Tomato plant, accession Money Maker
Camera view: bottom (45 deg); turntable rotation: 30 degrees
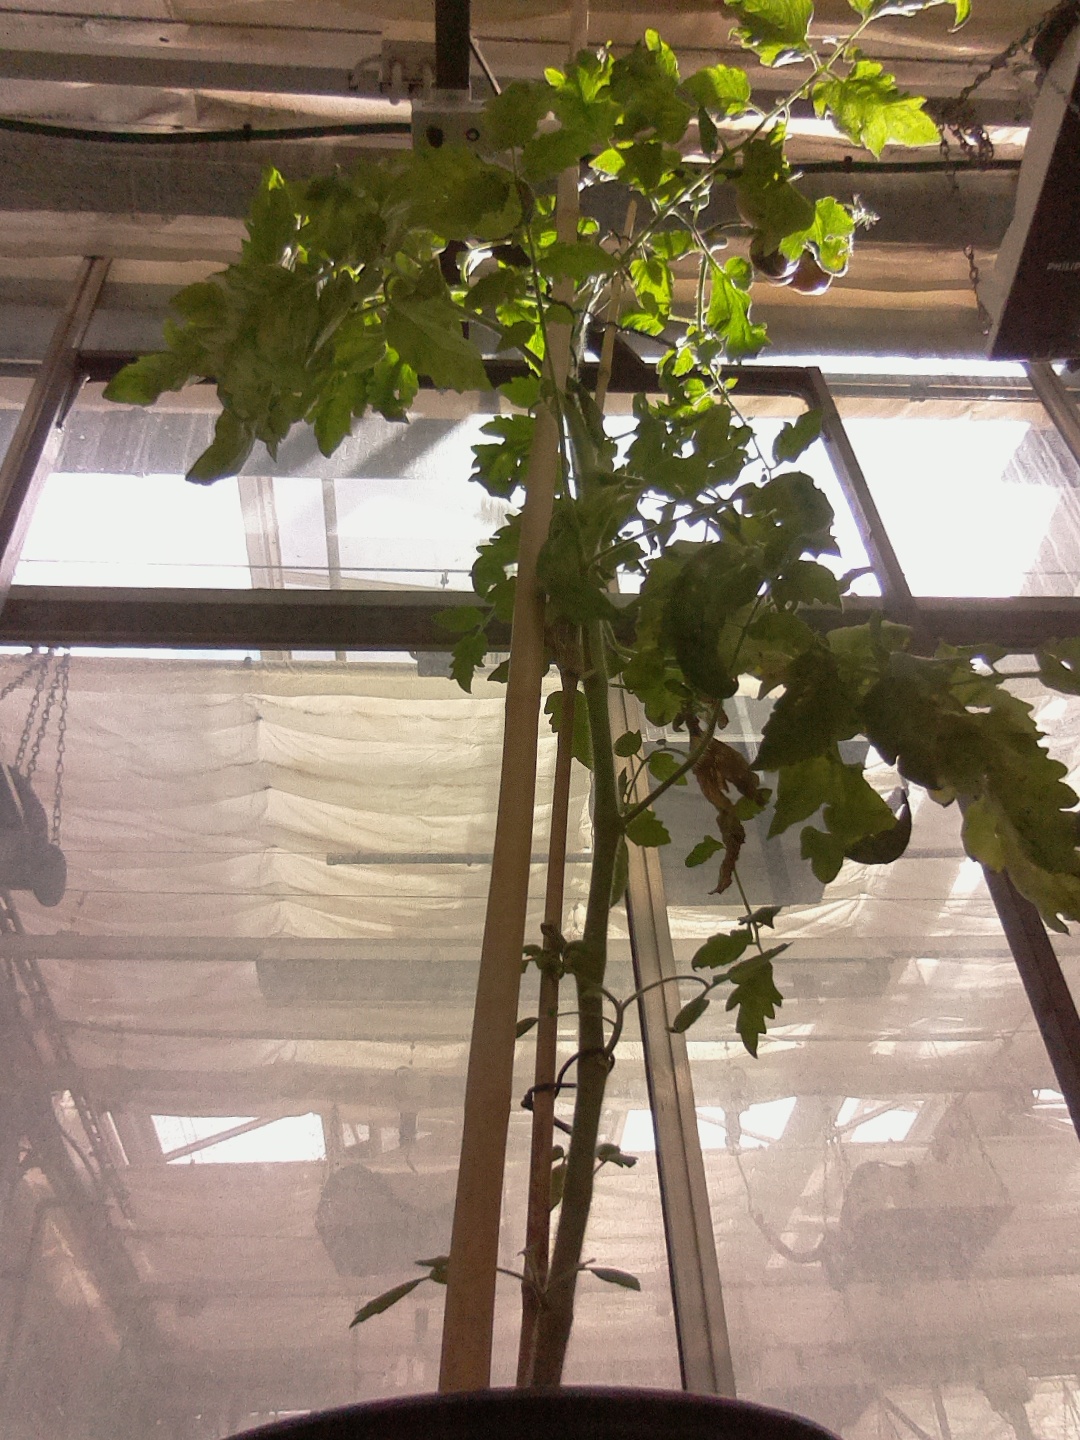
BBCH growth stage 78: 80% -90% of final fruit size